Meslay-le-Grenet

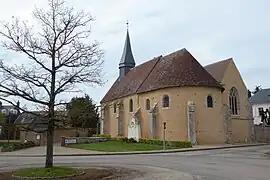
The church in Meslay-le-Grenet

Meslay-le-Grenet is a commune in the Eure-et-Loir department in northern France.